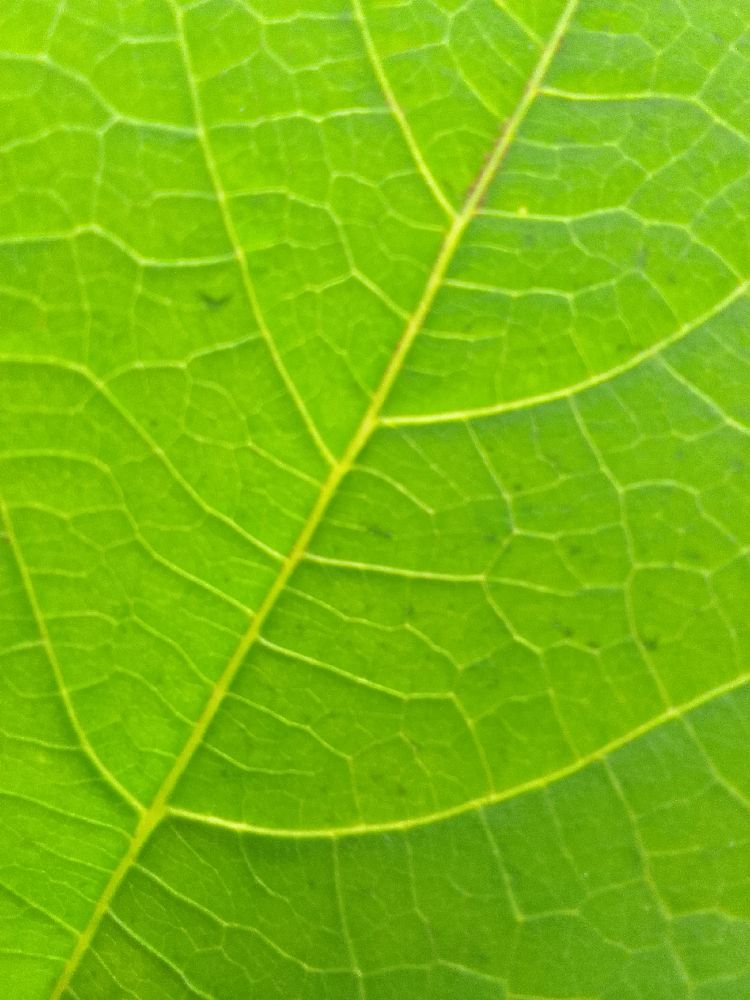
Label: healthy